List of birds of Gibraltar

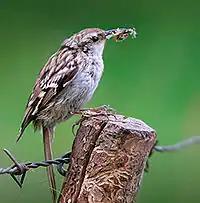
Short-toed treecreeper, an occasional visitor

Treecreepers are small woodland birds, brown above and white below. They have thin pointed down-curved bills, which they use to extricate insects from bark. They have stiff tail feathers, like woodpeckers, which they use to support themselves on vertical trees.